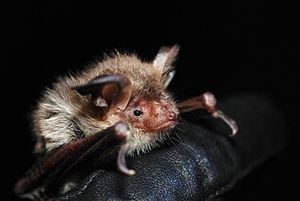
Cette liste commentée recense la mammalofaune en Macédoine du Nord. Elle répertorie les espèces de mammifères nord-macédoniens actuels et celles qui ont été récemment classifiées comme éteintes. Cette liste comporte 97 espèces réparties en huit ordres et 22 familles, dont cinq sont « vulnérables », sept sont « quasi menacées » et une a des « données insuffisantes » pour être classée.
Cette liste commentée recense la mammalofaune au Liechtenstein. Elle répertorie les espèces de mammifères liechtensteinois actuels et celles qui ont été récemment classifiées comme éteintes. Cette liste comporte 74 espèces réparties en huit ordres et vingt familles, dont une est « vulnérable », six sont « quasi menacées » et une a des « données insuffisantes » pour être classée.
Cette liste commentée recense la mammalofaune en Roumanie. Elle répertorie les espèces de mammifères roumains actuels et celles qui ont été récemment classifiées comme éteintes. Cette liste comporte 116 espèces réparties en dix ordres et 26 familles, dont trois sont « en danger critique d'extinction », deux sont « en danger », sept sont « vulnérables », douze sont « quasi menacées » et deux ont des « données insuffisantes » pour être classées.
Cette liste commentée recense la mammalofaune au Monténégro. Elle répertorie les espèces de mammifères monténégrins actuels et celles qui ont été récemment classifiées comme éteintes. Cette liste comporte 110 espèces réparties en neuf ordres et 28 familles, dont deux sont « en danger critique d'extinction », une est « en danger », cinq sont « vulnérables », huit sont « quasi menacées » et trois ont des « données insuffisantes » pour être classées.